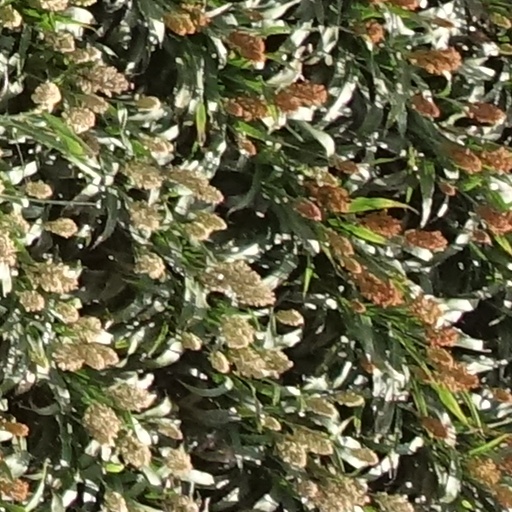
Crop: sorghum